Koch, Inc.

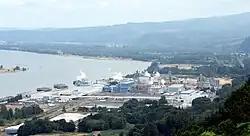
Georgia-Pacific paper mill in Wauna, Oregon from Bradley State Scenic Viewpoint

Flint Hills Resources LP, originally called Koch Petroleum Group, is a refining and chemicals company based in Wichita, Kansas. It sells gasoline, diesel, jet fuel, ethanol, polymers, intermediate chemicals, base oils and asphalt. It operates oil refineries in six states and chemical plants in Illinois, Texas and Michigan. The firm also manufactures asphalt used for paving and roofing applications at 13 asphalt terminals in six states including Alaska (2 terminals), Wisconsin (2), Iowa (3), Minnesota (4), Nebraska (1), and North Dakota (1). The firm manages the purchasing of domestic crude oil from Texas and Colorado offices, has five ethanol plants across Iowa and one in Nebraska, has a refinery terminal in Alaska, and operates refineries in Alaska, Texas, and Minnesota.